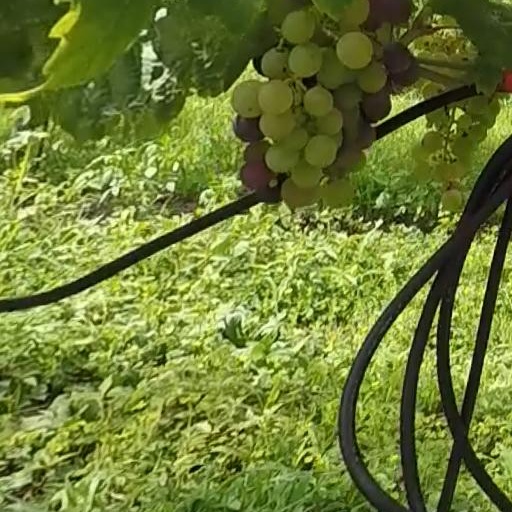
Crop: grape